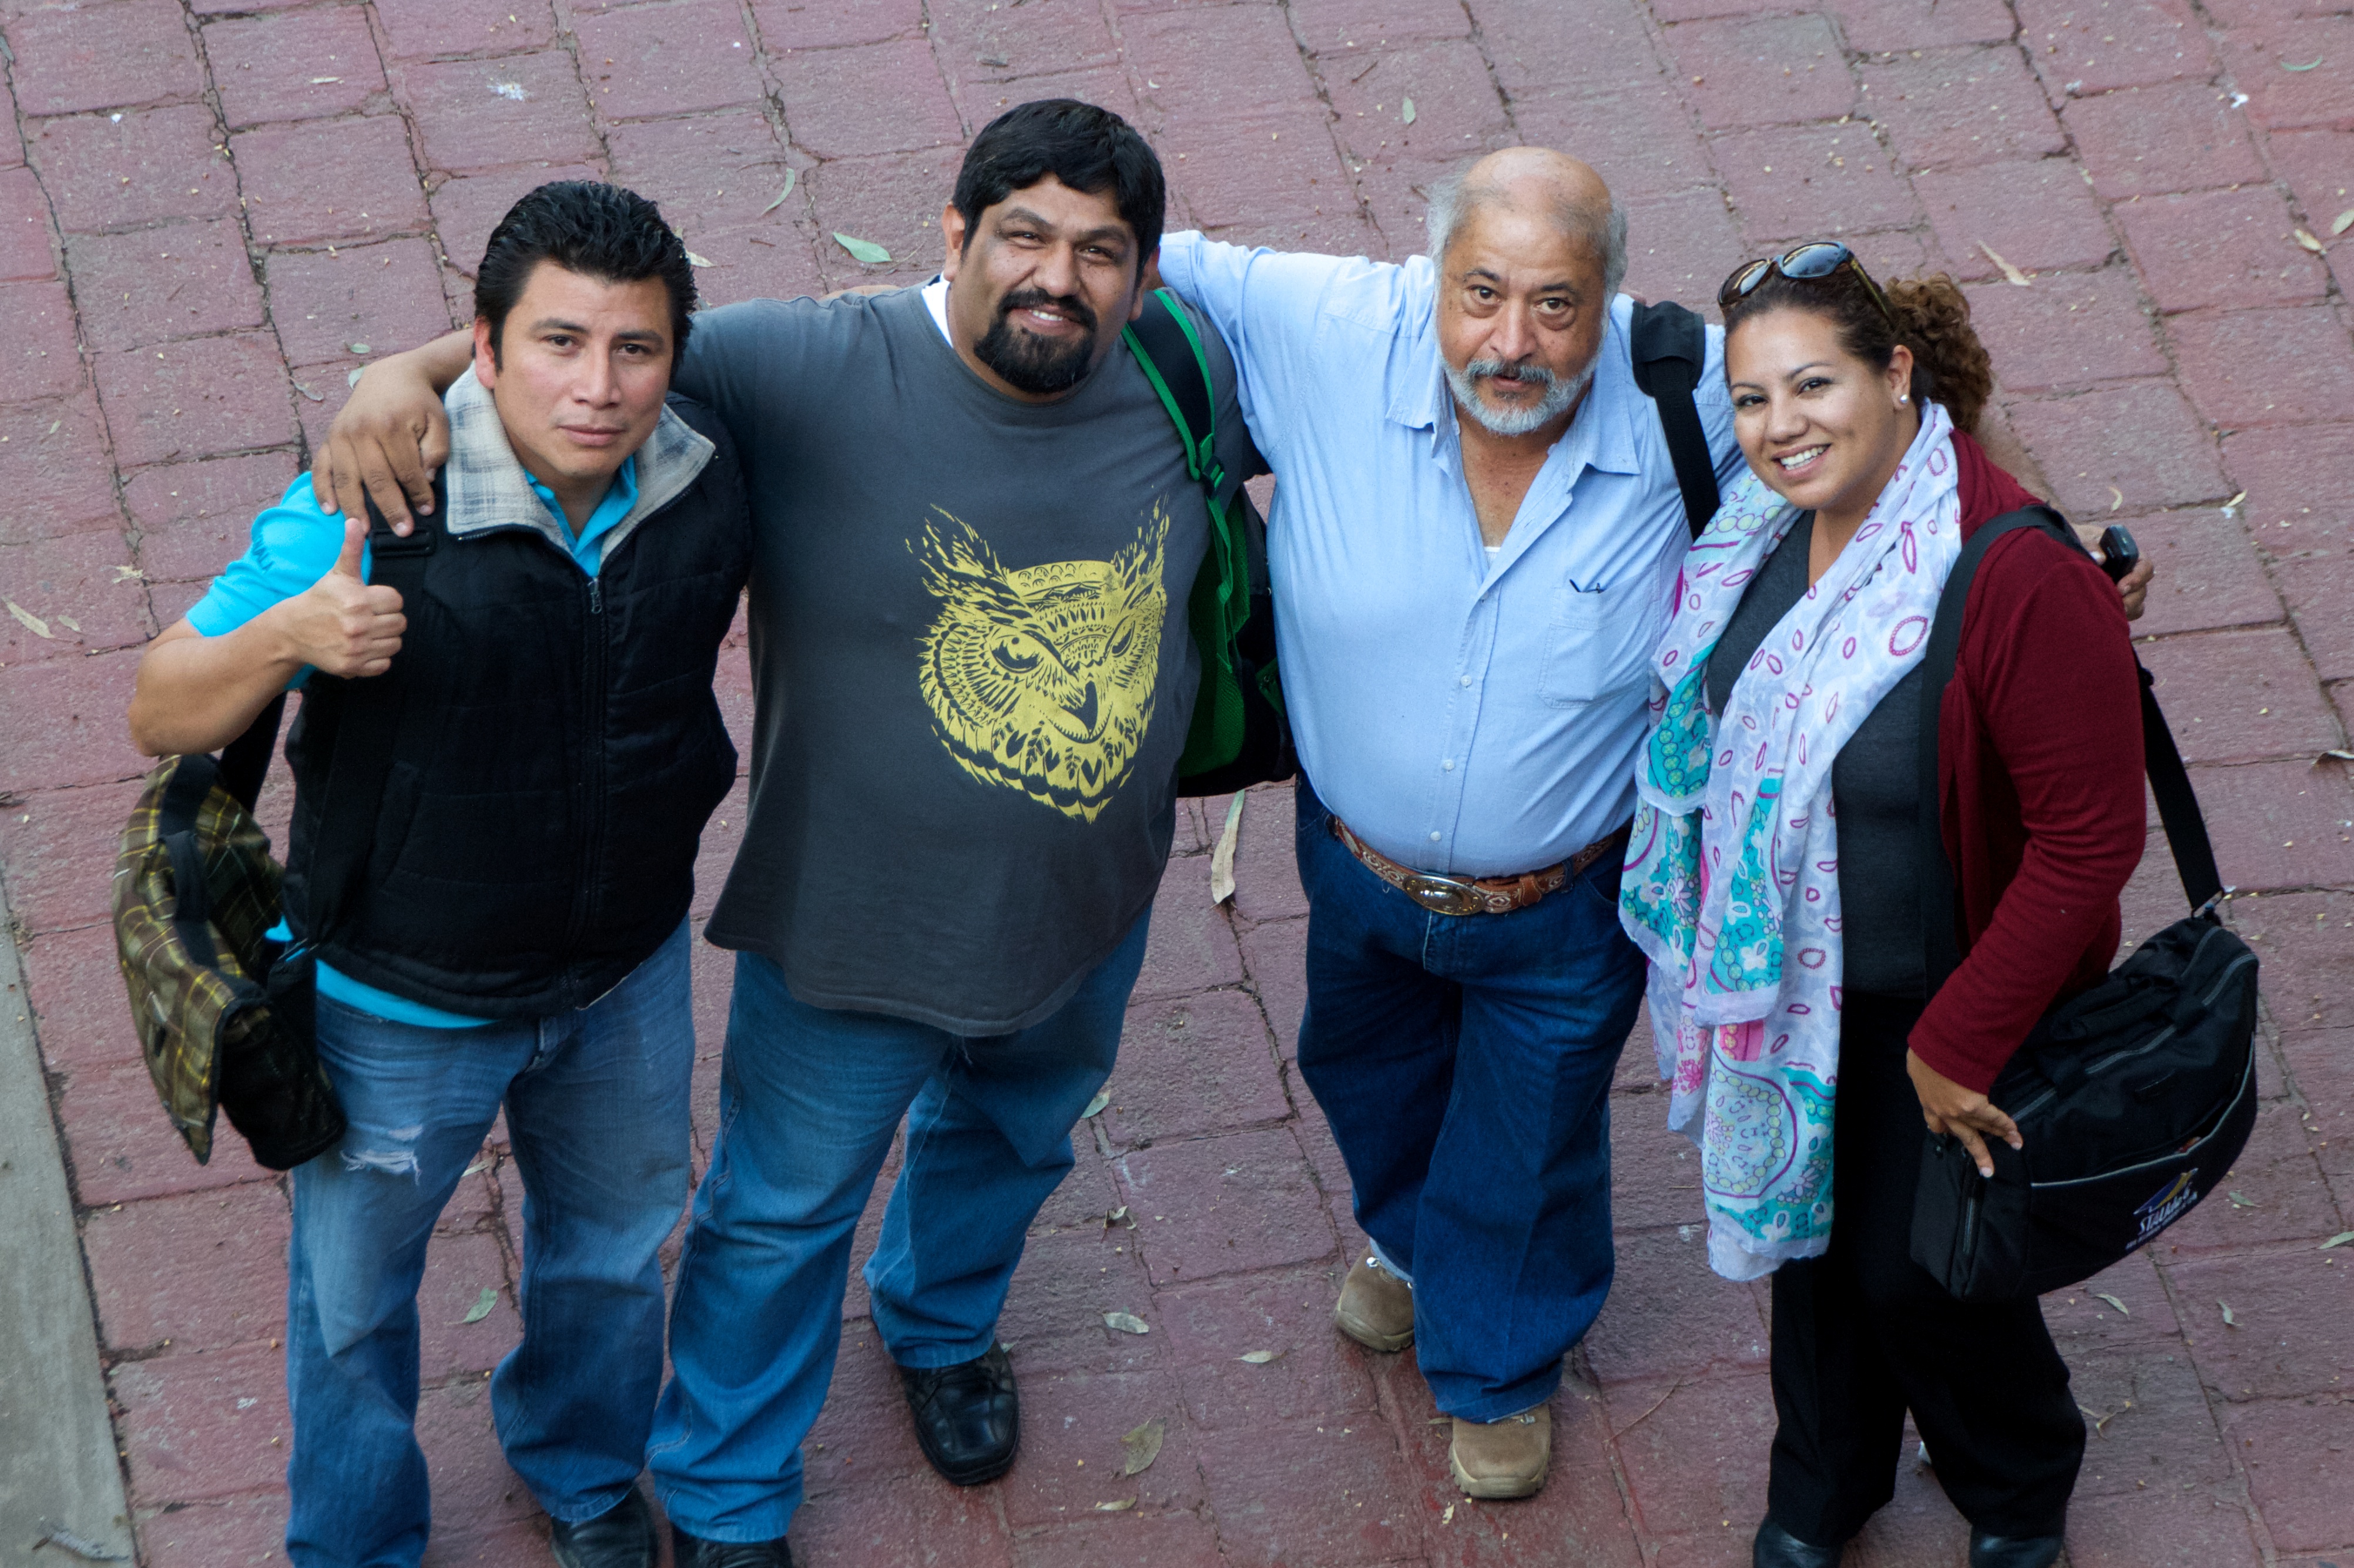
person, people, youth, community, team, udgagora, social group